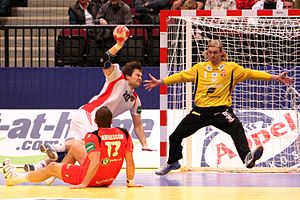
Björgvin Páll Gústavsson
Björgvin Páll Gústavsson er en islandsk håndboldspiller, der spiller for Skjern Håndbold i Danmark. Han har tidligere spillet for Fram Reykjavik, Kadetten Schaffhausen, SC Magdeburg.